Thorectes lusitanicus

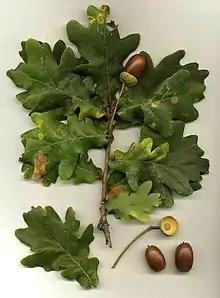
Clippings from an Oak tree

"Thorectes lusitanicus" is remarkably different from the other dung beetles in the Palearctic region because it is polyphagous, meaning it feeds on many different types of food. While some tropical dung species consume carrion and fruit, Palaearctic dung beetles primarily consume the dung of herbivores and omnivores. Like other Palaearctic dung beetles, "T. lusitanicus" has exhibited specific dung preferences. In the case of this species, "T. lusitanicus" prefers rabbit dung over cow dung, which researchers hypothesize is related to the relatively low water content of rabbit dung.